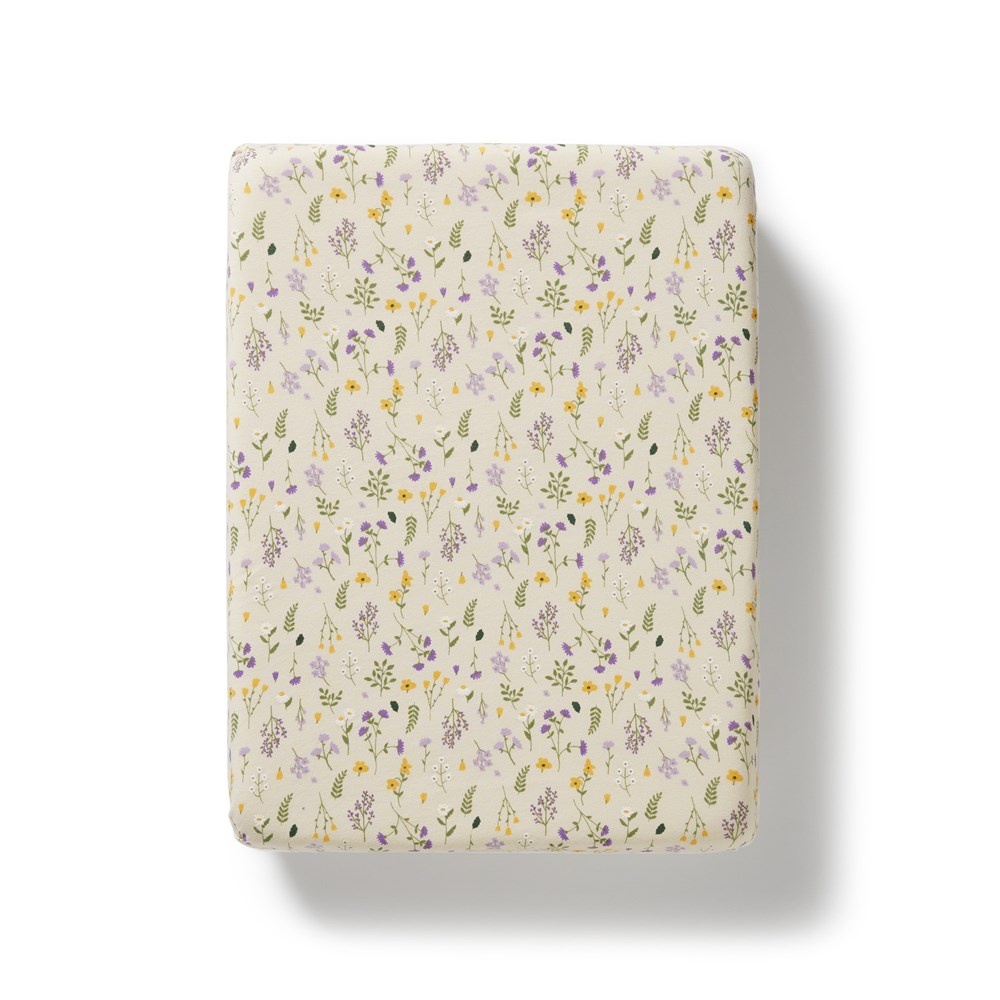
Bella Floral Organic Bassinet Sheet
This organic bassinet fitted sheet is made to fit Australian standard-size bassinets and Boori bassinets. This super-soft, breathable, eco-friendly bassinet sheet features a gorgeous hand-illustrated all over print. Pair back with a matching bunny rug or organic zipsuit for the perfect gift.
Brand: AW25
Category: Furniture > Baby & Toddler Furniture > Bassinets & Cradles > Bassinets